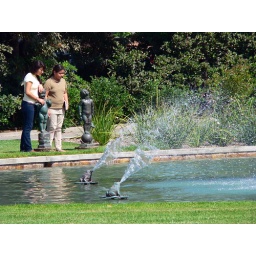
Happened upon these two girls standing with the statues while watching the fish in the fountain.